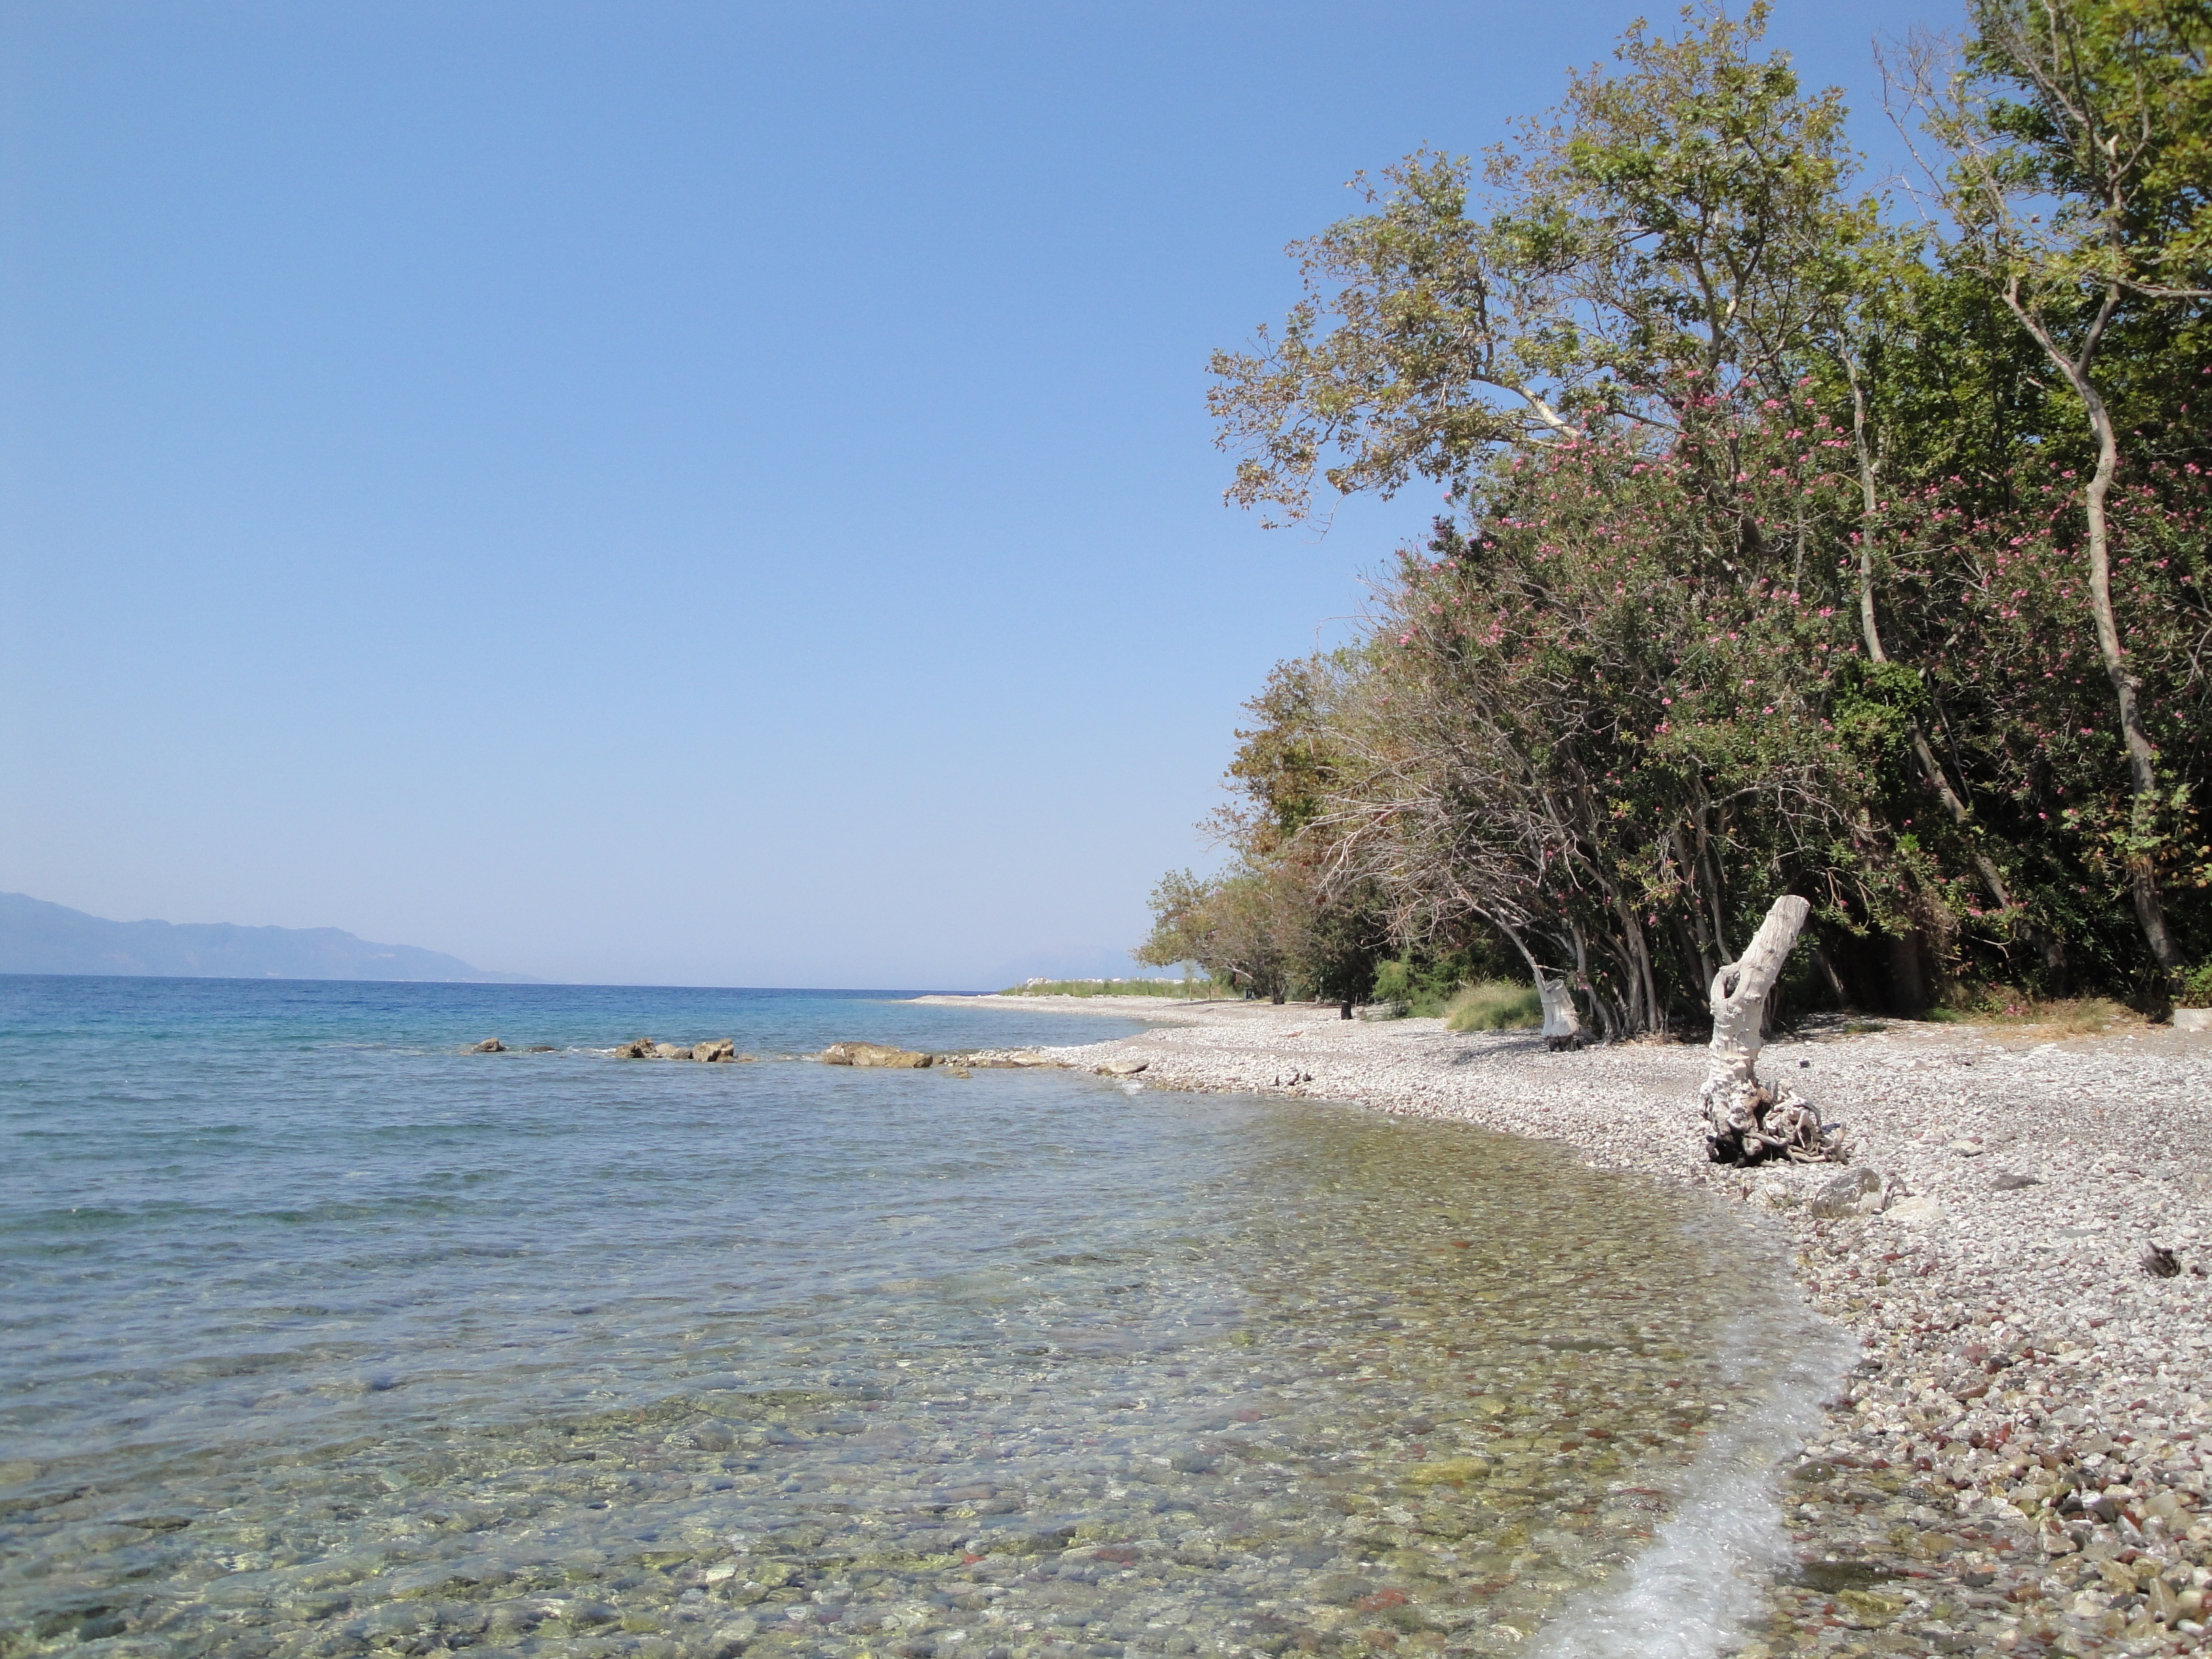
beach, sea, coast, water, shore, river, bay, body of water, greece